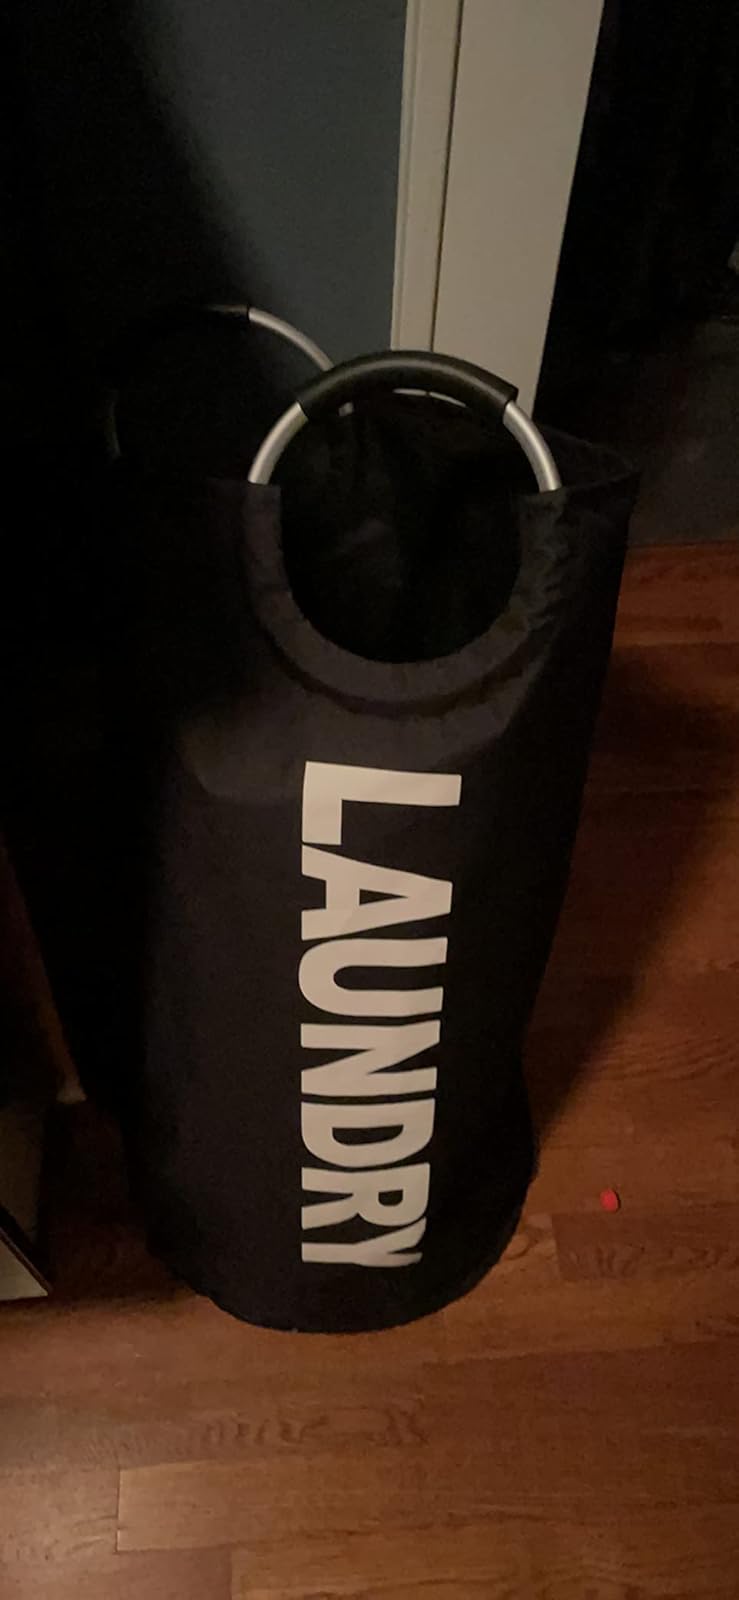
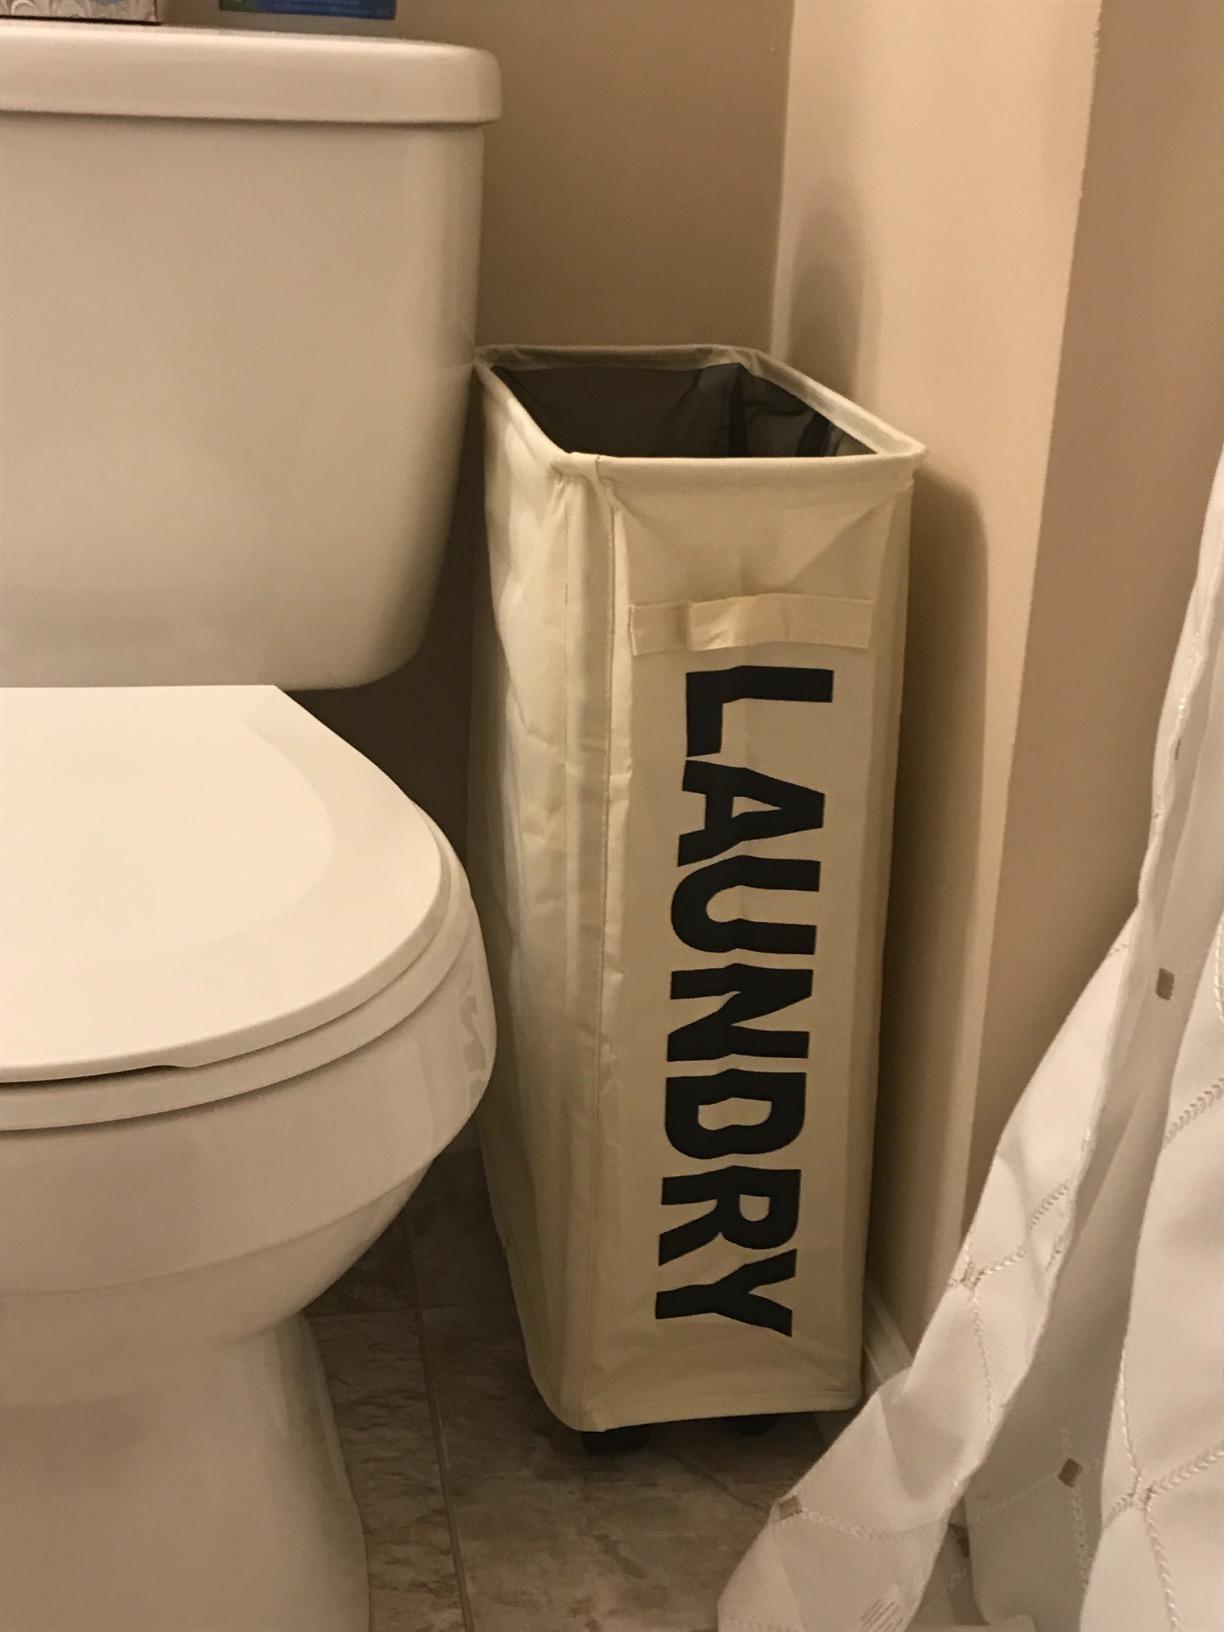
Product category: items_hamper
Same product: no